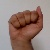
The image shows a hand gesture representing the letter 'A' in Indian Sign Language.